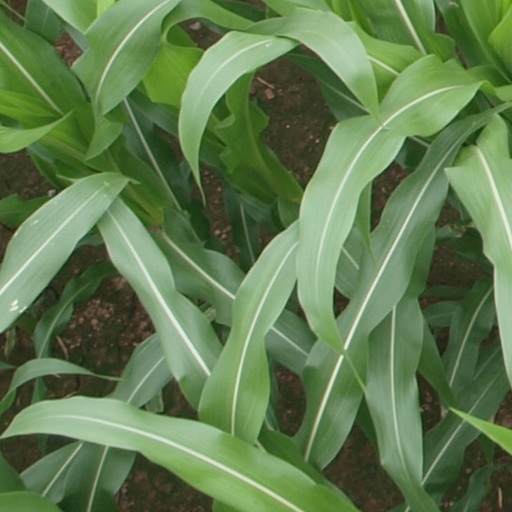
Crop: maize; corn